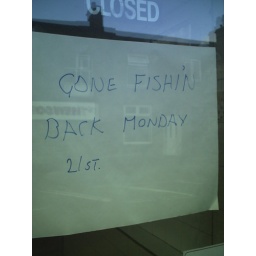
Notice seen in the window of the fish and chip shop at West End, Queensbury.